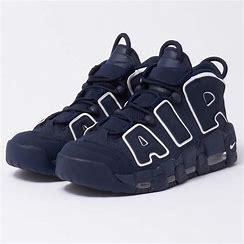
Brand: Nike
Model: Air More Uptempo 96